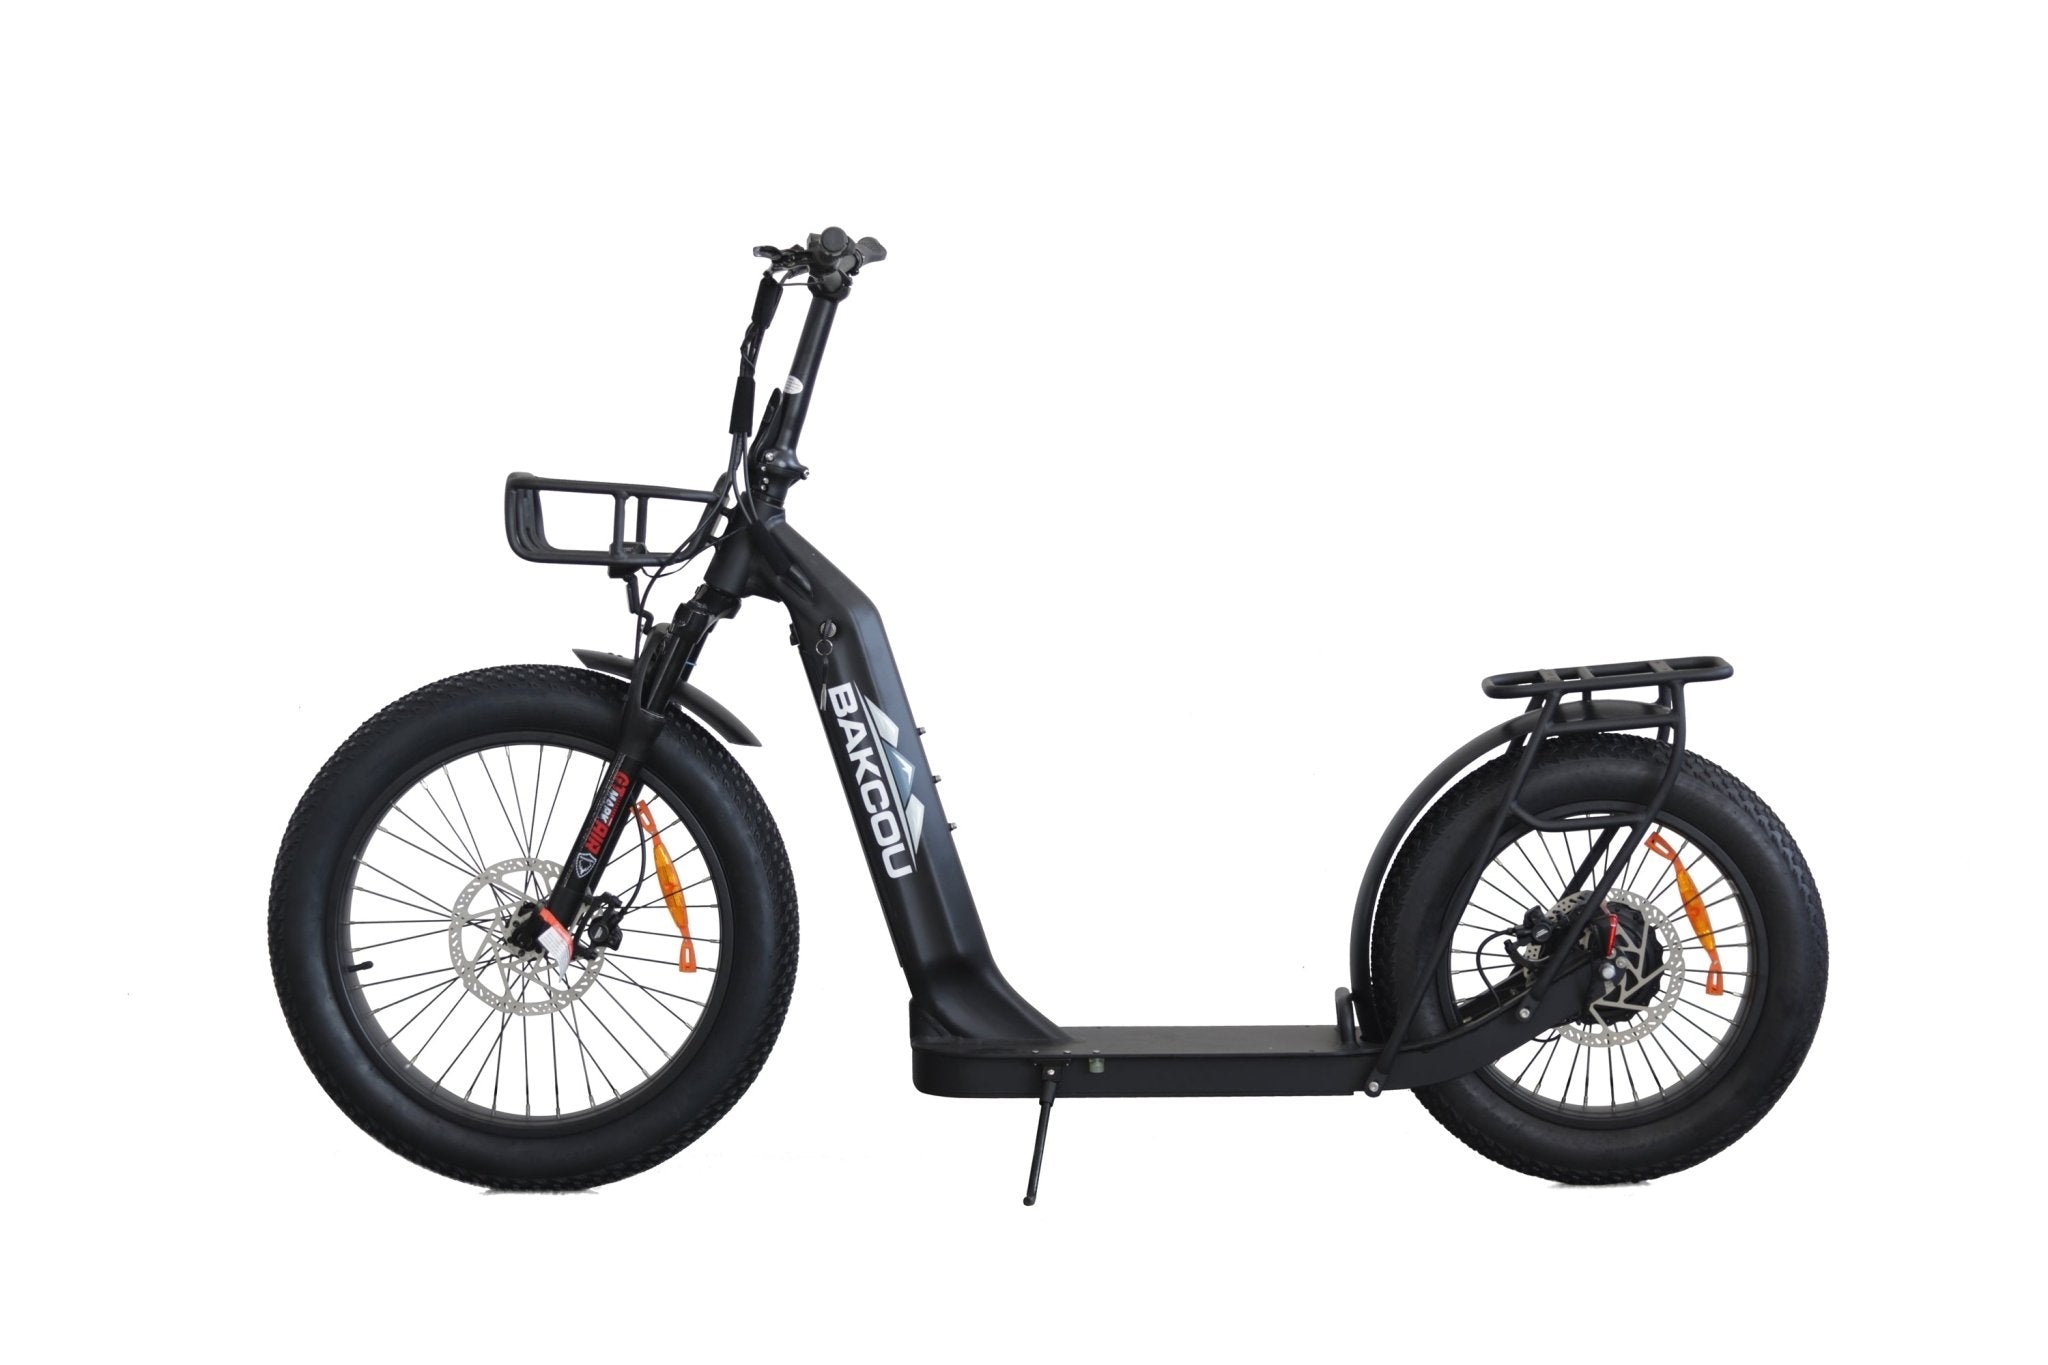
Timberwolf - Matte Black - Low Stock Flash Sale (0 remaining)
Color: Matte Black Battery: 17.5AH These are the last remaining scooters of this model color! Scooter does not come with the basket pictured. They are new, still in the box, never been ridden! Once they are out of stock, they are gone. Feel free to reach out to our customer service team for more information.
Brand: Bakcou
Category: Sporting Goods > Outdoor Recreation > Riding Scooters > E-Scooters Parts > Wheels & Tires